Gravity-based structure

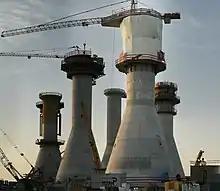
Construction of the bases of new wind turbine generators for the Thornton Bank offshore wind farm, in Oostende, Belgium

Early deployments of offshore wind power turbines used these structures. As of 2010, 14 of the world's offshore wind farms had some of their turbines supported by gravity-based structures. The deepest registered offshore wind farm with gravity-based structures is the Blyth Offshore Wind Farm, UK, with a depth of approx. 40 m.